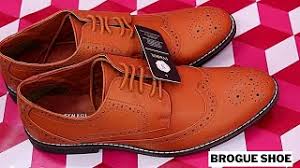
Label: Brogue